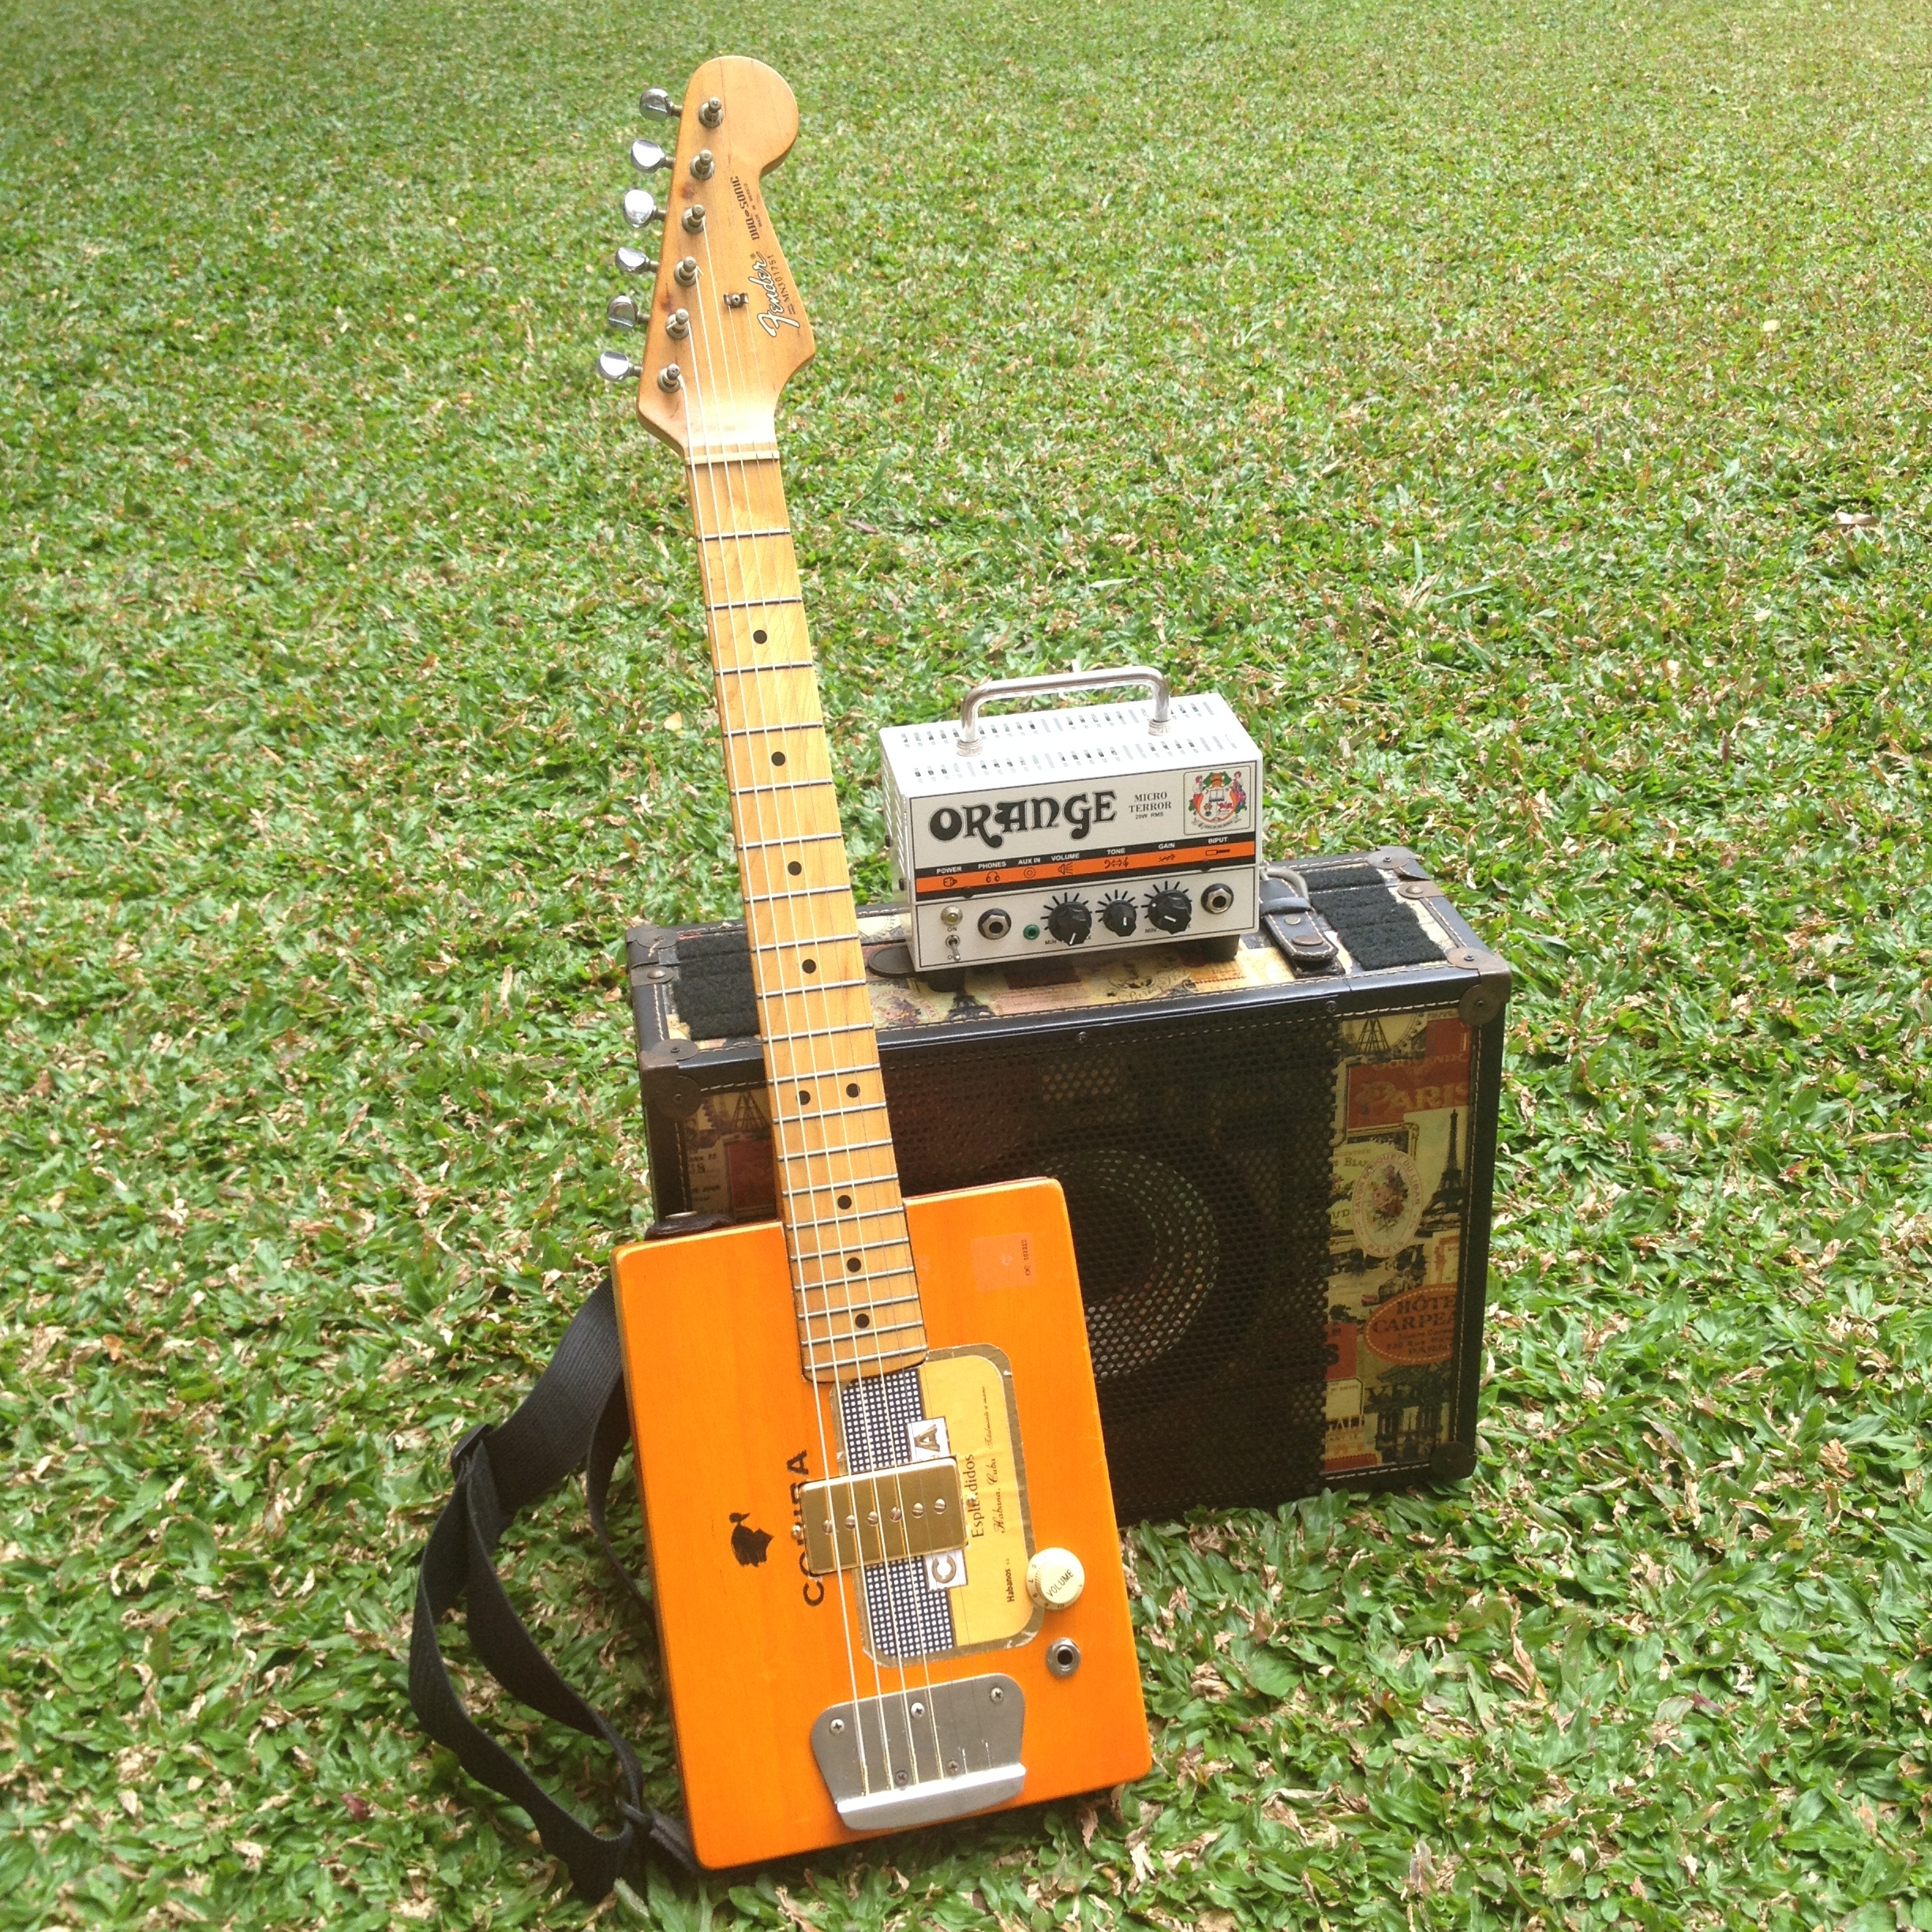
grass, music, lawn, play, guitar, orange, green, instrument, park, speaker, amplifier, cabinet, cigar box